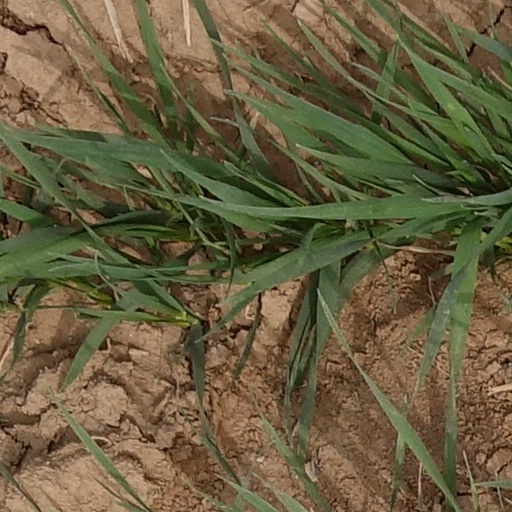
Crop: wheat